Ralli Brothers

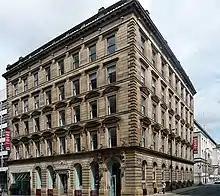
Harvester House, Peter Street, Manchester; warehouse, by Clegg & Knowles, c. 1868

John started trading in oriental silk and Russian grain in exchange for British textiles, and fetched his brothers over to help, incorporating as "Ralli Brothers" in London. His brother Eustratios ran the textile export operations from Manchester; Toumazis sourced raw materials and grain from Odessa and Constantinople; Pandia financed it from the Baltic Exchange in London; and Augustus oversaw the Mediterranean operations from Marseille.